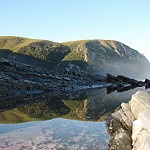
Label: mountain